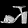
Label: Sandal